Ming–Tibet relations

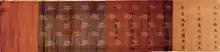
Edict of the Hongwu Emperor granting the title General of the Ngari Military and Civil "Wanhu" Office to Tibetan leader Choskunskyabs in 1373

Chen Qingying, Professor of History and Director of the History Studies Institute under the China Tibetology Research Center in Beijing, writes that the Ming court conferred new official positions on ex-Yuan Tibetan leaders of the Phachu Kargyu and granted them lower-ranking positions. Of the county (zong or dzong) leaders of Neiwo Zong and Renbam Zong, Chen states that when "the Emperor learned the actual situation of the Phachu Kargyu, the Ming court then appointed the main Zong leaders to be senior officers of the Senior Command of Dbus and Gtsang." The official posts that the Ming court established in Tibet, such as senior and junior commanders, offices of Qianhu (in charge of 1,000 households), and offices of Wanhu (in charge of 10,000 households), were all hereditary positions according to Chen, but he asserts that "the succession of some important posts still had to be approved by the emperor," while old imperial mandates had to be returned to the Ming court for renewal.